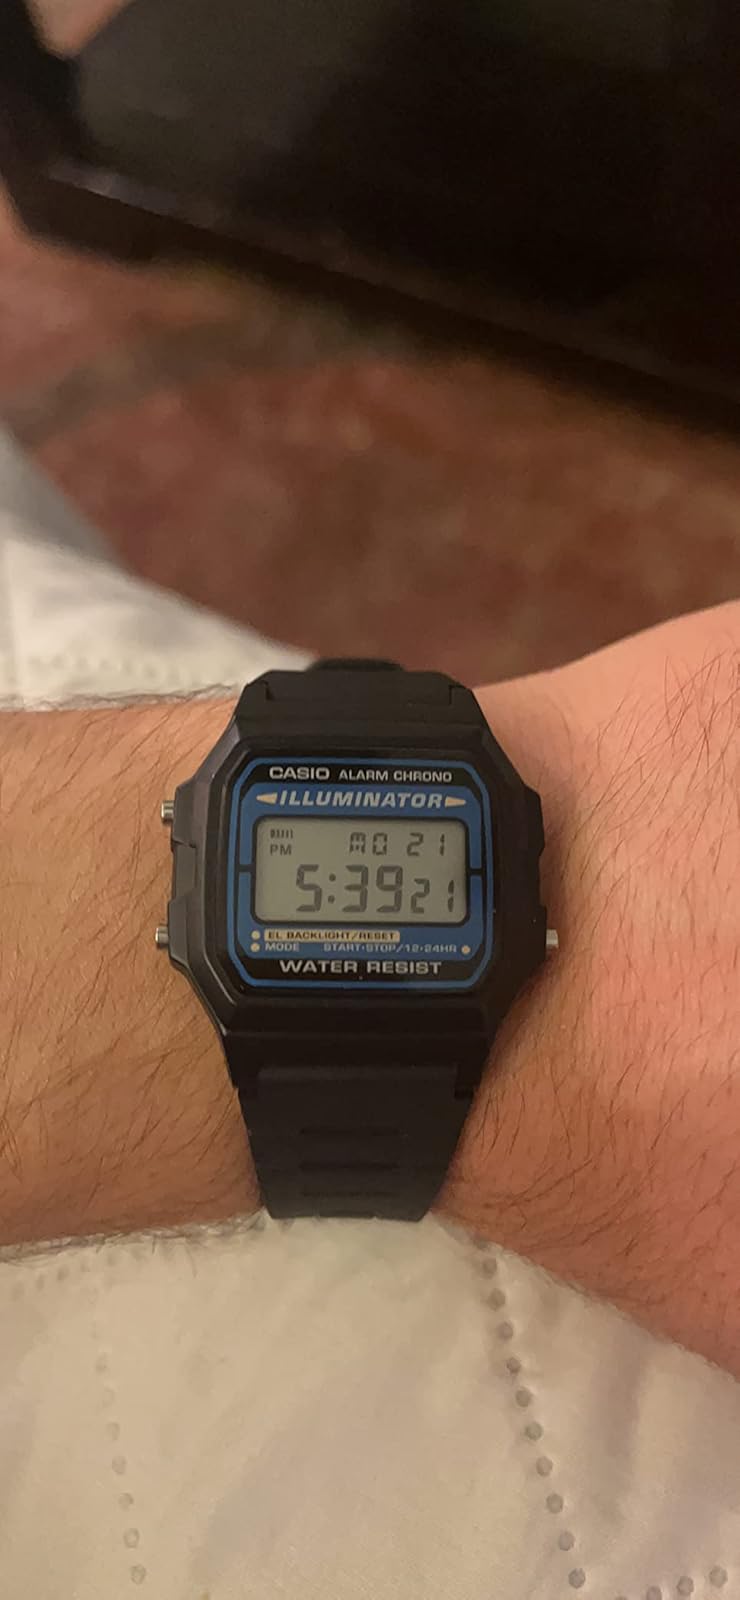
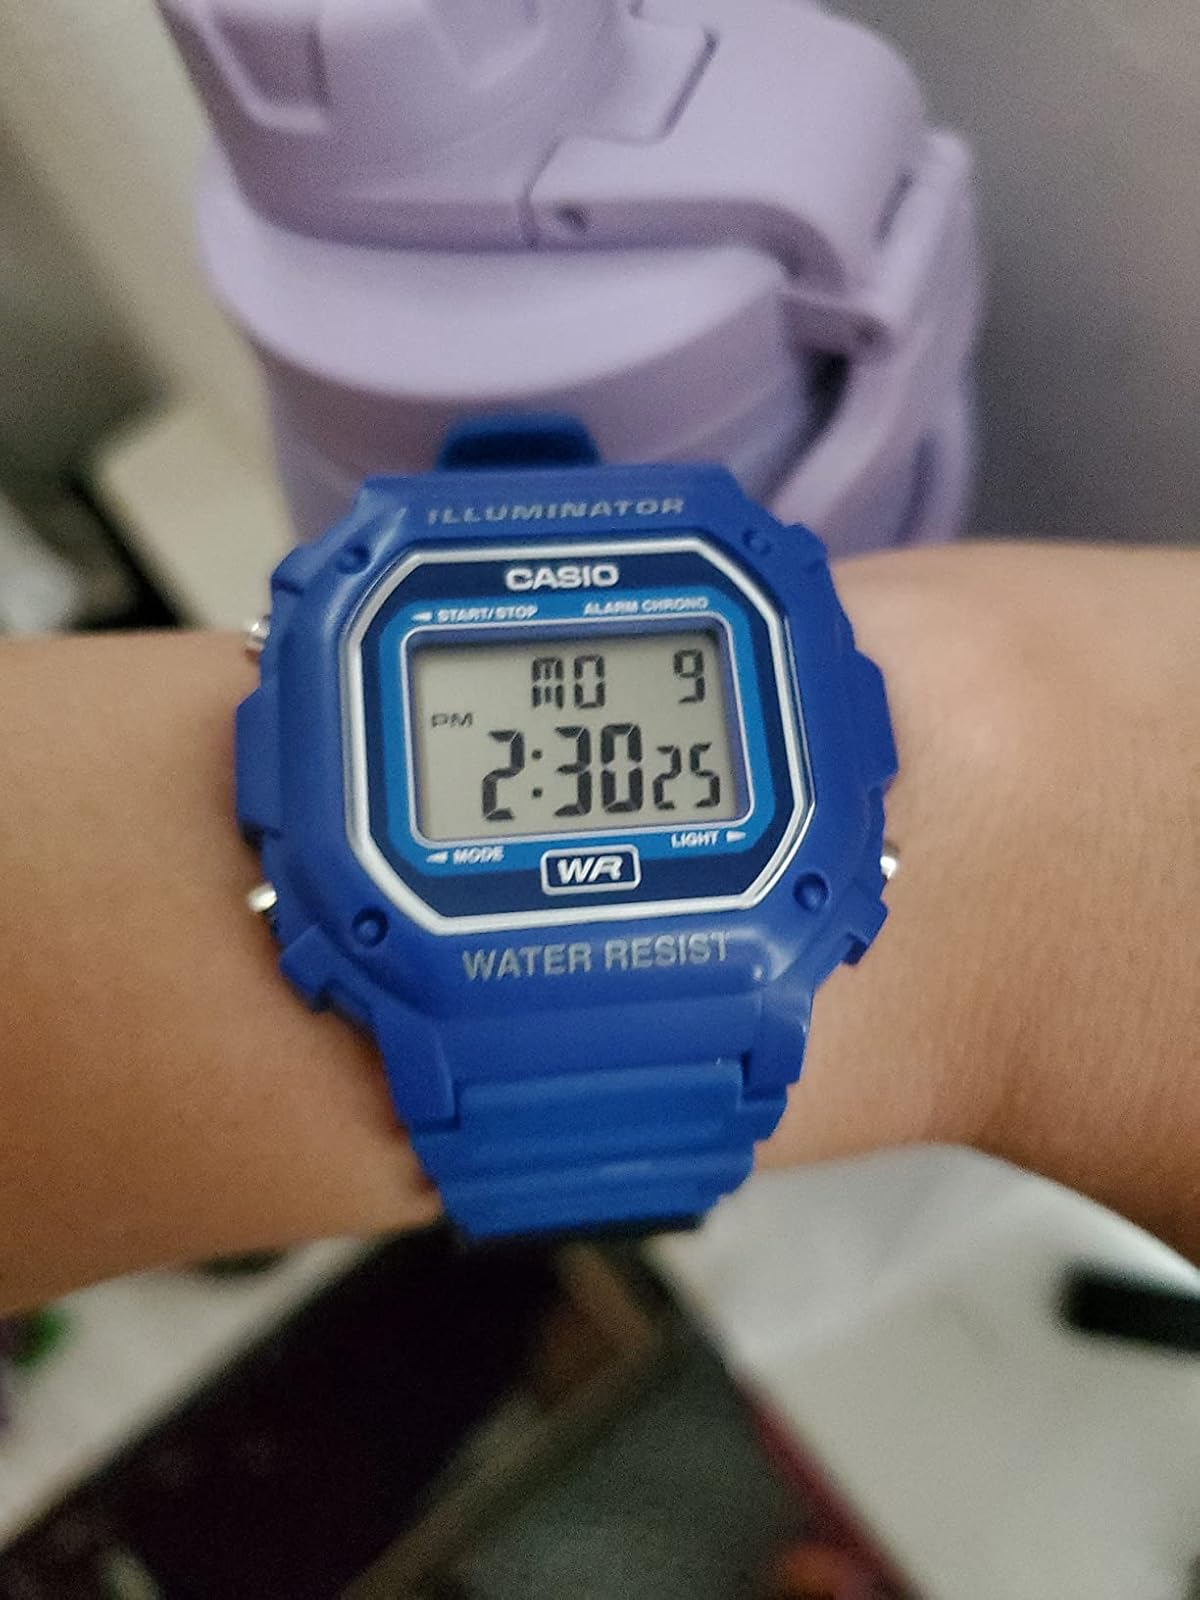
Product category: accessories_watch
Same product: no